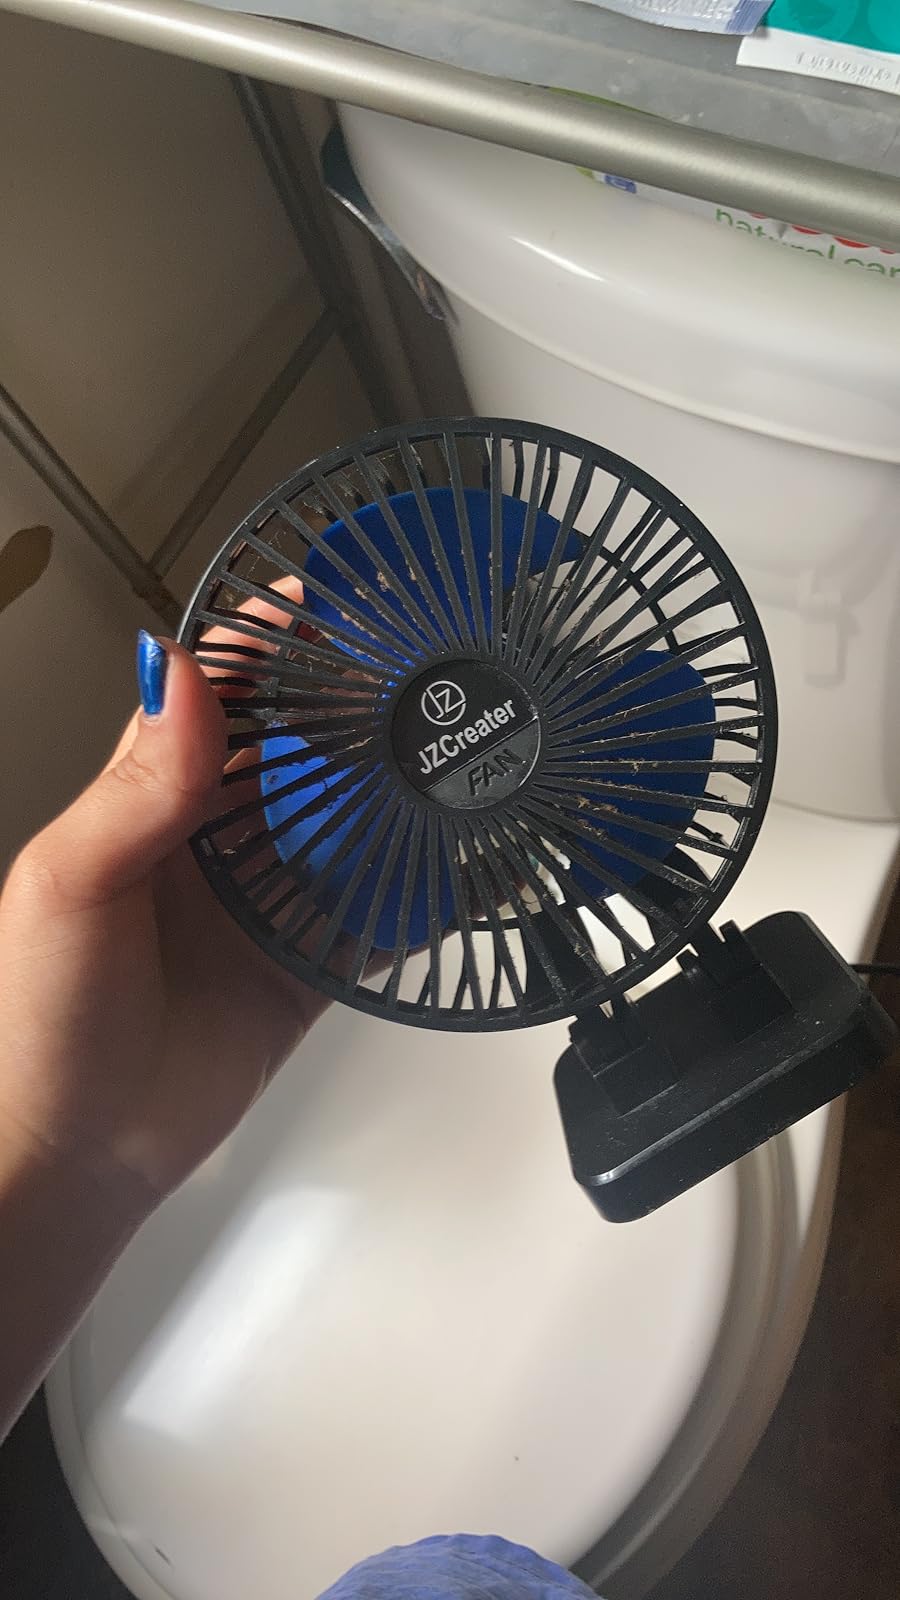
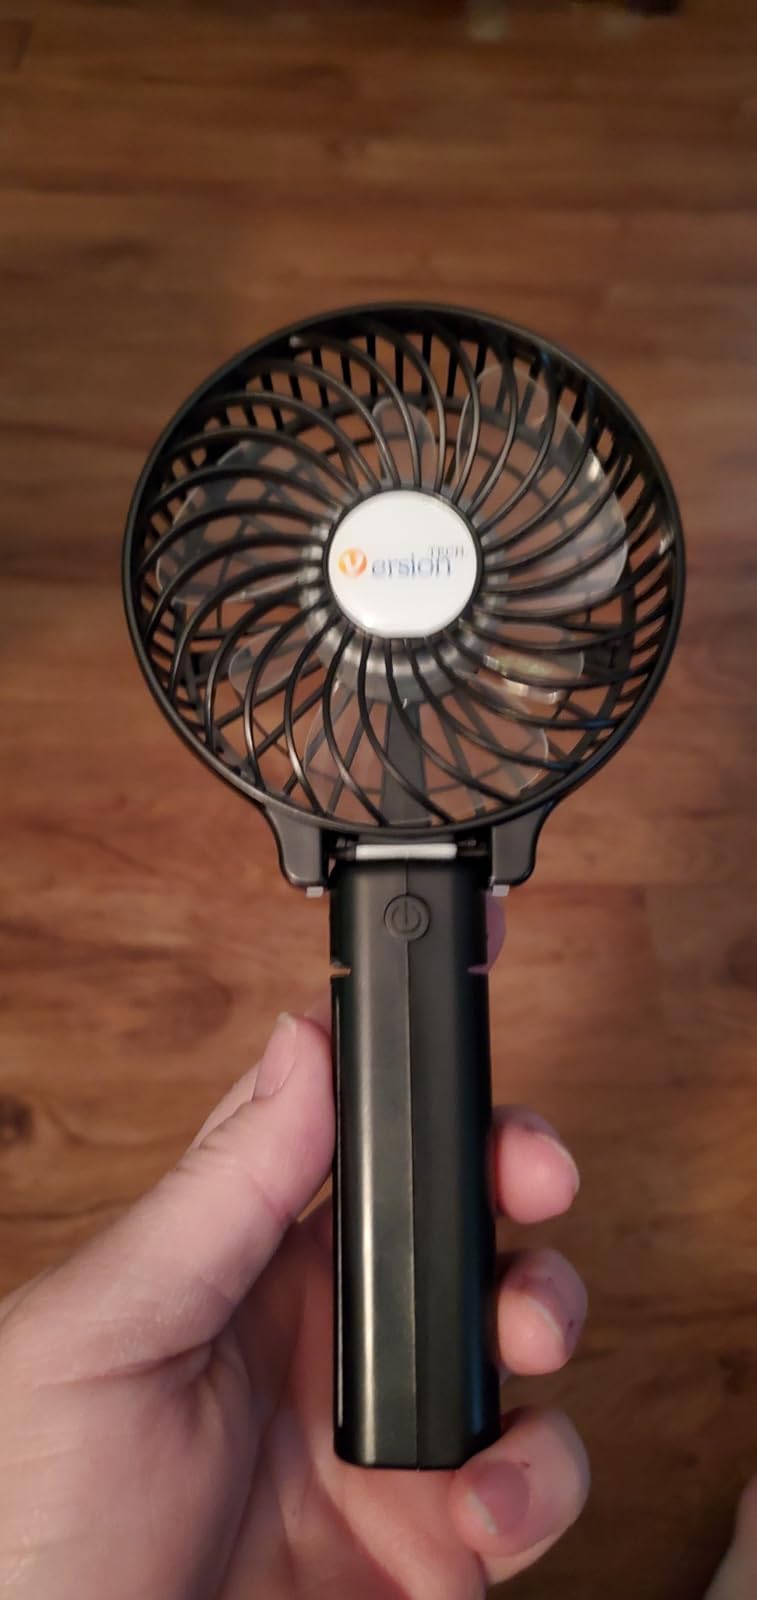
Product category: fan
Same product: no